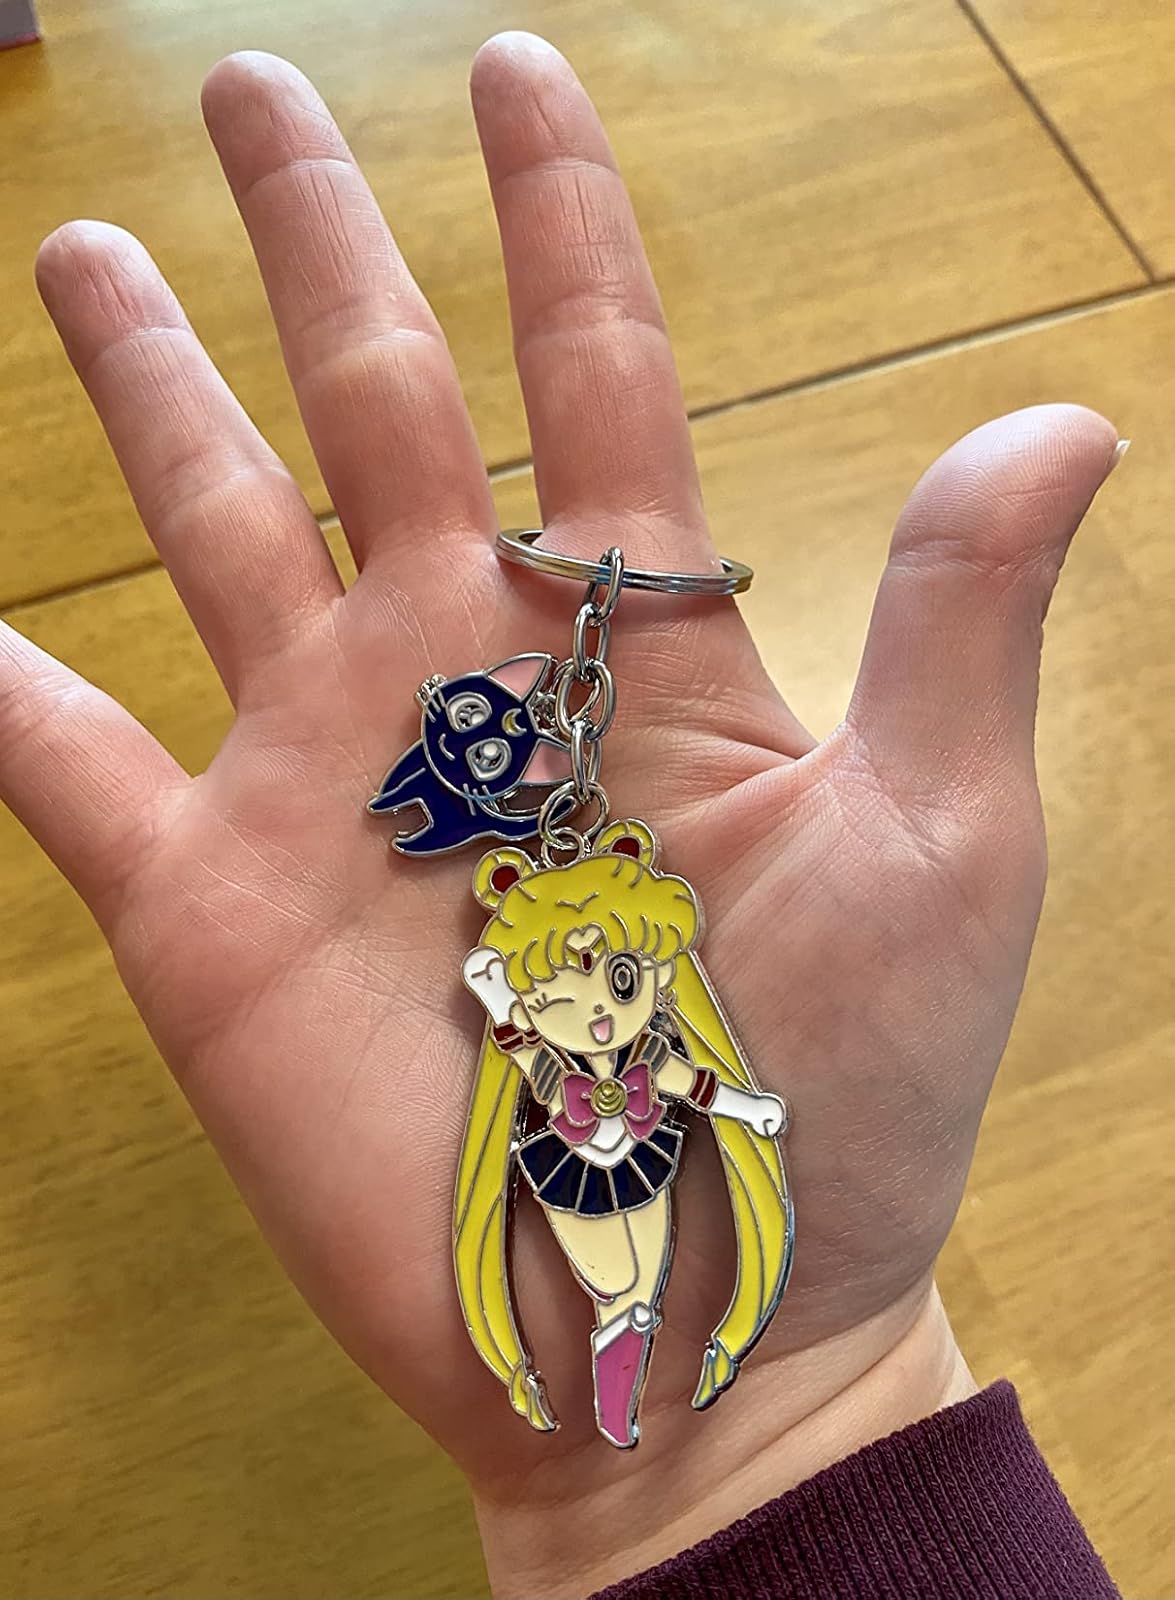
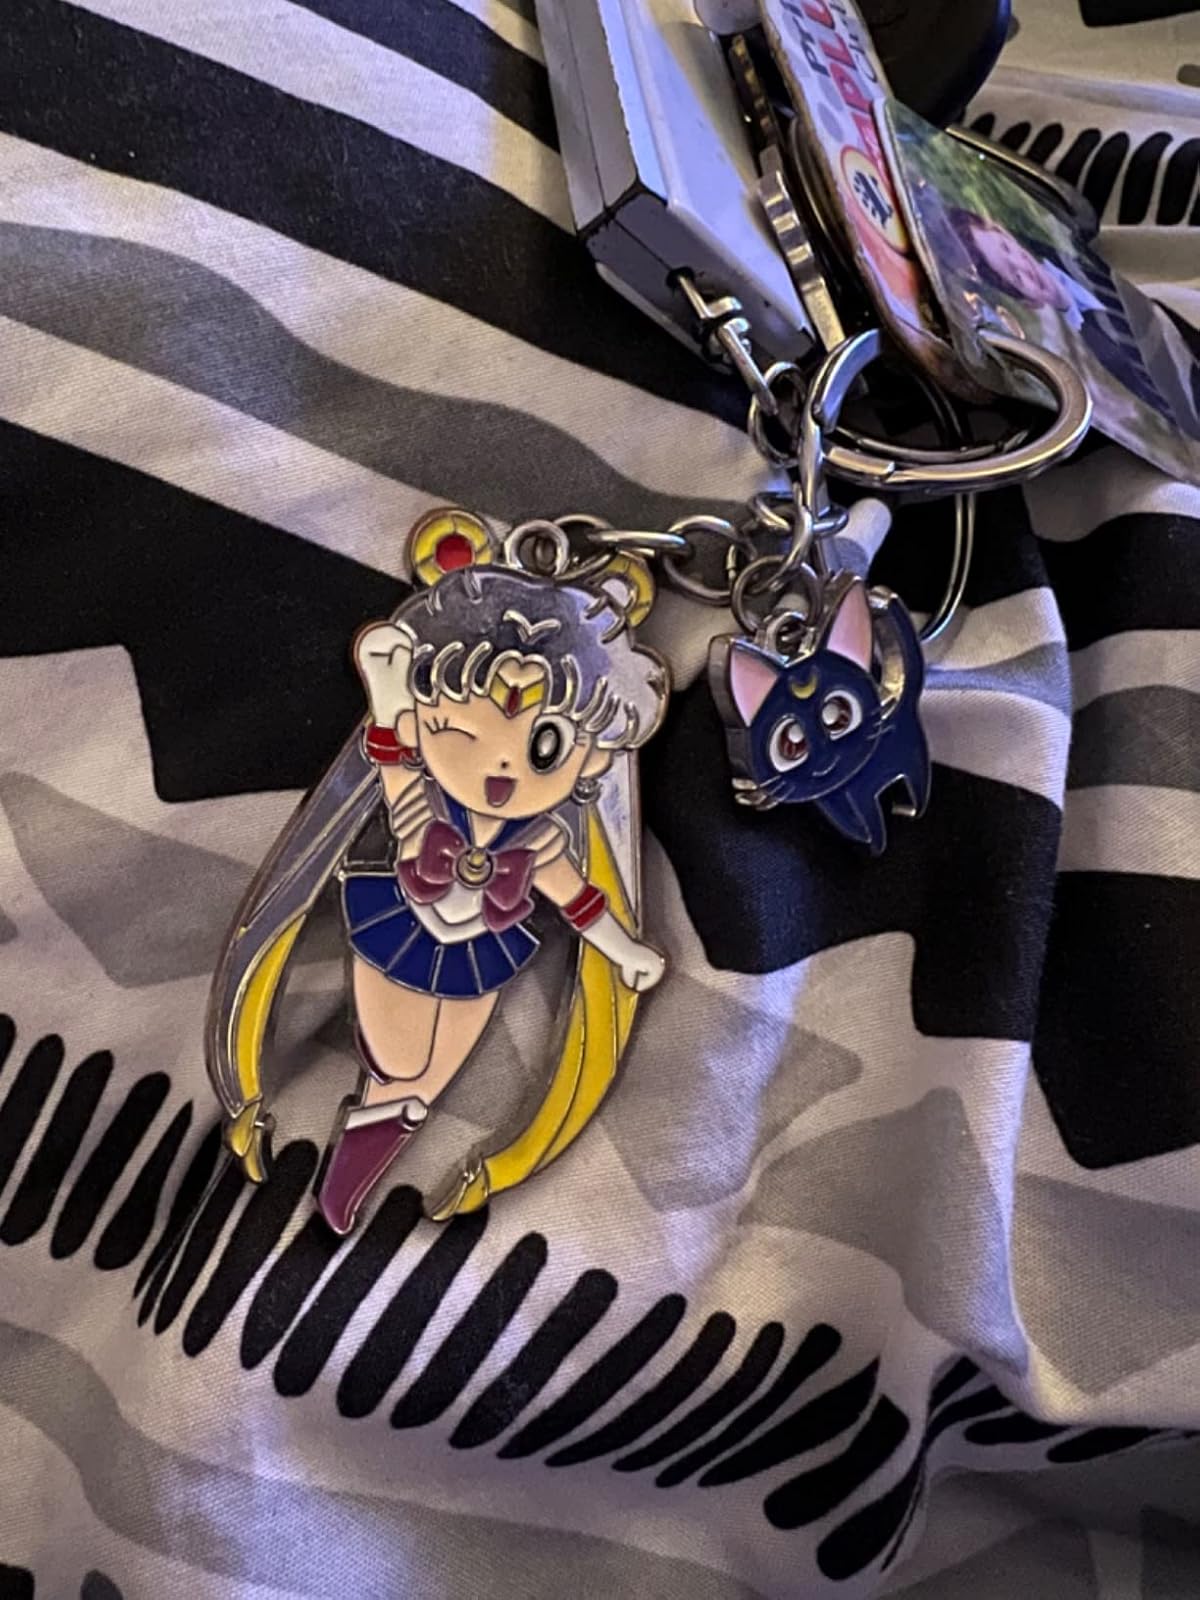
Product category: accessories_keychain
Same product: yes